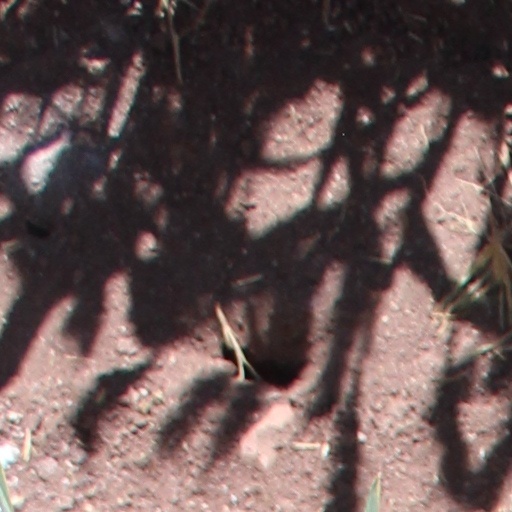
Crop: wheat